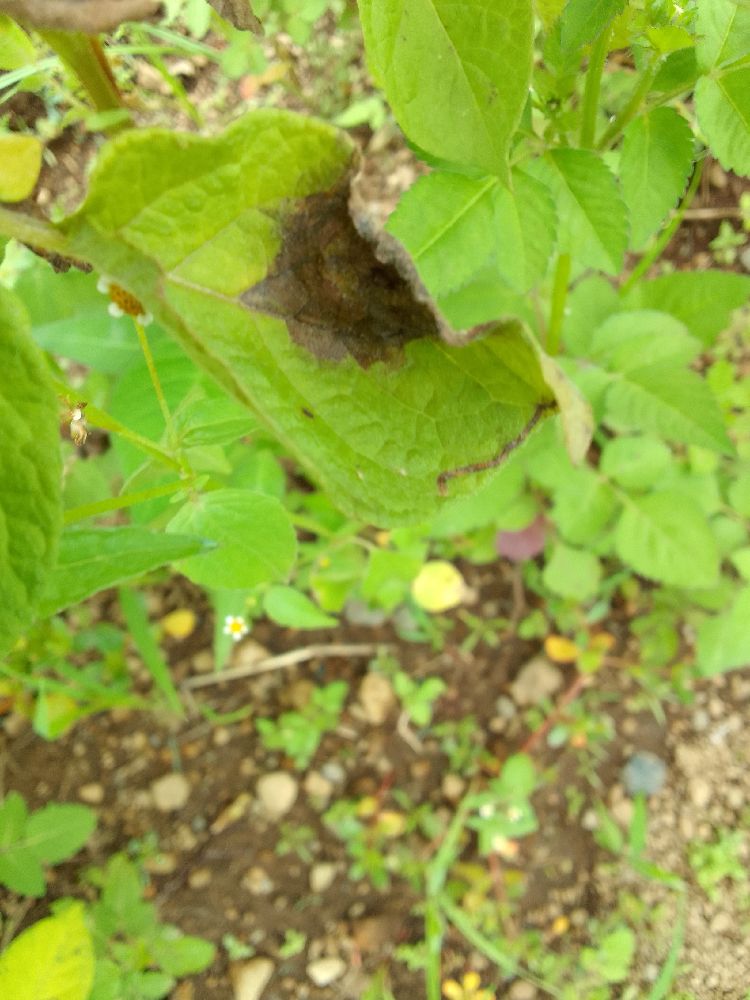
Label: Late blight